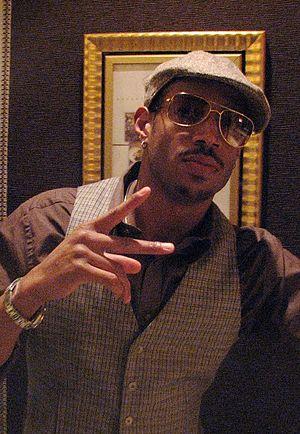
Marlon Lamont Wayans, né le 23 juillet 1972 à New York, est un acteur scénariste et producteur américain.